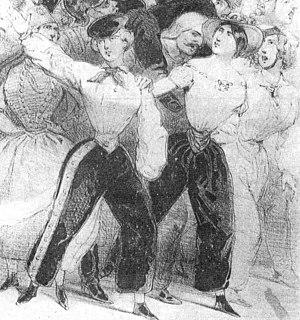
Détail d'une gravure figurant un cortège portant en triomphe Philippe Musard au bal de l'Opéra, à Paris (scène du Carnaval de Paris).
Le Carnaval de Paris est caractérisé entre autres par des personnages typiques identifiés par leur costume particulier et variant au cours des siècles.